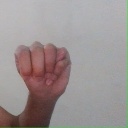
अक्षर: म